Attempted assassination of Ronald Reagan

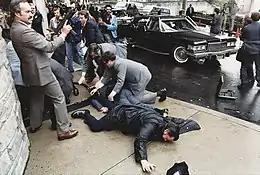
Secret Service agents cover Press Secretary James Brady and the police officer Thomas Delahanty during the assassination attempt of Reagan. Secret Service Agent Robert Wanko can be seen unfolding the stock of an Uzi in case of further attack.

At 2:27 p.m., Reagan exited the hotel through "President's Walk" on Florida Avenue, where reporters waited. He left the T Street NW exit toward his waiting limousine as Hinckley waited in the crowd. The Secret Service had extensively screened those attending the president's speech, but allowed an unscreened group to stand within of him, behind a rope line. The agency uses multiple layers of protection. Local police in the outer layer briefly check people, Secret Service agents in the middle layer check for weapons and more agents form the inner layer immediately around the president. Hinckley had penetrated the first two layers.